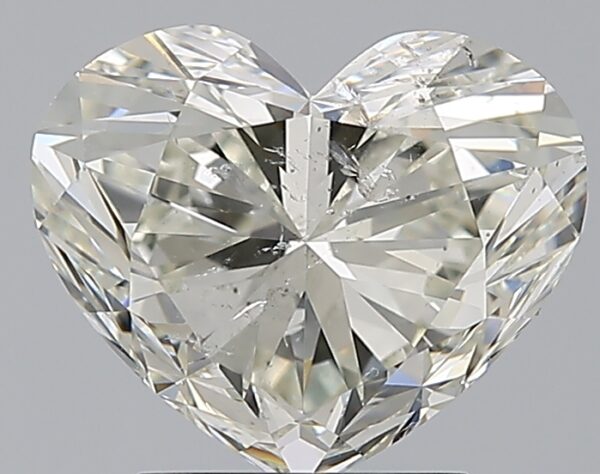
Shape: heart
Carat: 3
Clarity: SI2
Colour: K
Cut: VG
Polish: EX
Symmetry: EX
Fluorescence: N
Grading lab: GIA
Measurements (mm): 8.29 x 9.97 x 5.93